Jason Evers

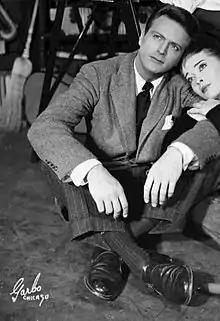
Evers in the Broadway play "Angel in the Pawnshop" (1951)

Jason Evers (born Herb Evers or Herbert Everin; January 2, 1922 – March 13, 2005) was an American actor. He was the star of the 1963 ABC television drama "Channing".